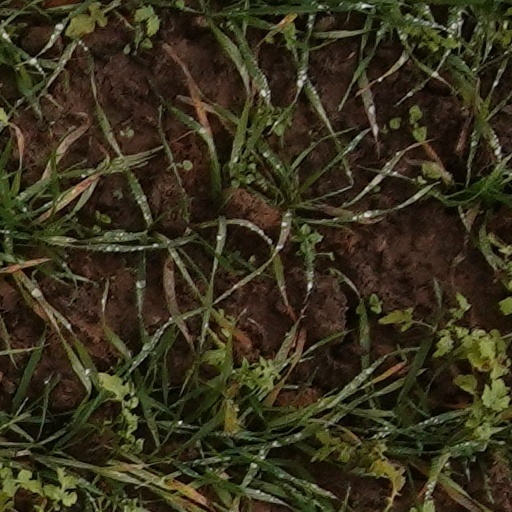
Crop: wheat